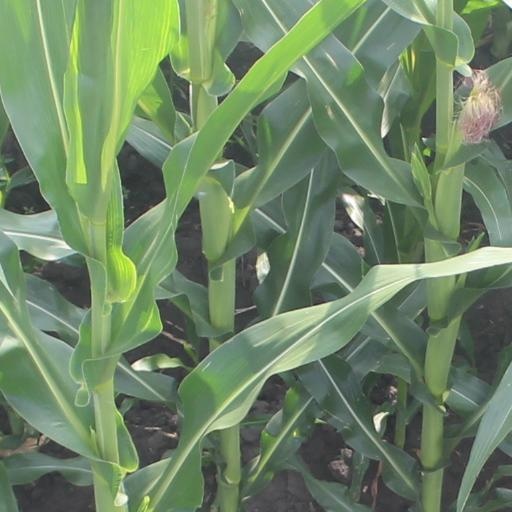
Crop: maize; corn